VSide

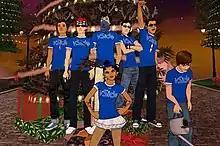
vSide Tech Experts

Tech Experts, like Guides, consist of a team that answer frequently asked questions, but unlike the Guides, the questions are more tech-oriented. They were introduced on 5 September 2008. The team members have a badge on "vSide"s Forum and are able to wear a special shirt in-world.